ITER Neutral Beam Test Facility

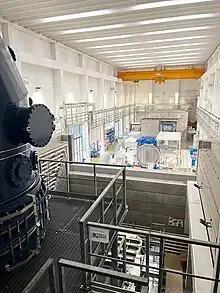
Inside view of the neutral beam test facility; picture taken from the top of MITICA bioshield, during the maintenance of SPIDER (reassembly of SPIDER ongoing in the working area at the center of the picture)

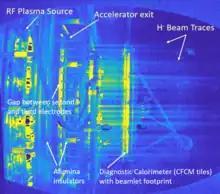
Negative ion extraction with reduced number of beamlets, in early volume operation of SPIDER (May/June 2019)

SPIDER is the first large experimental devices to start the operation at the test facility (May 2018). The components of MITICA are currently under procurement, with its first operation expected in late 2023.